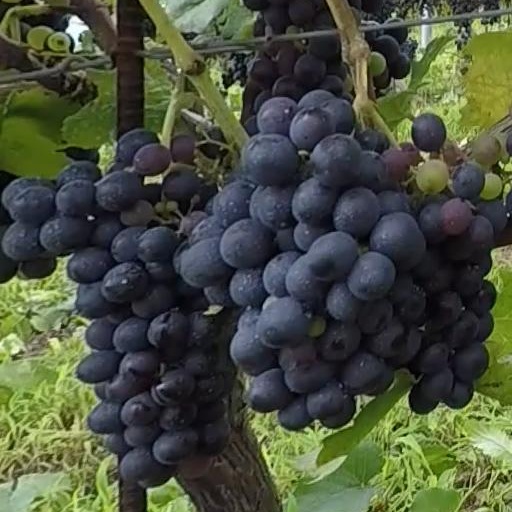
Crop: grape